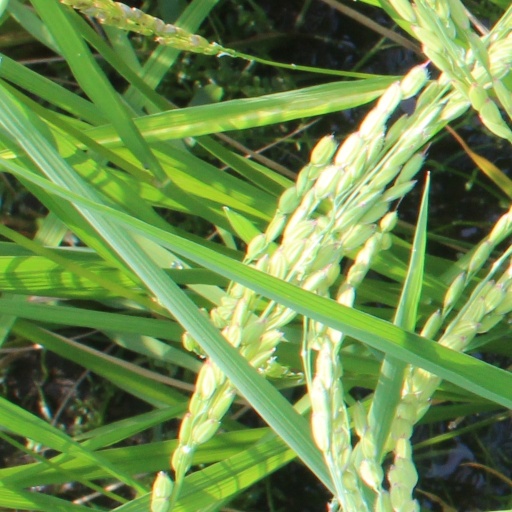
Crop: rice